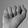
ASL letter: A